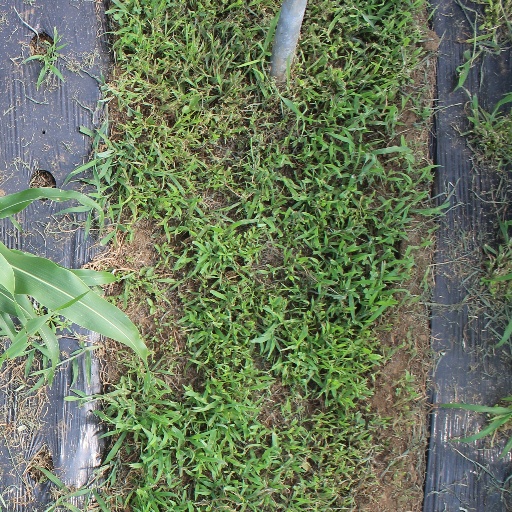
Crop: sorghum